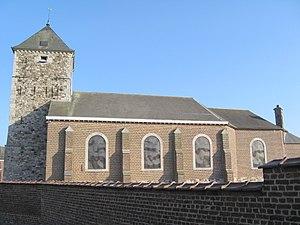
Eglise Saint-André à Velroux
Le diocèse de Liège, dans la province de Liège en Belgique, compte 529 paroisses. Ces paroisses sont regroupées en unité pastorale, et certaines unités pastorales forment l'un des 17 doyennés.